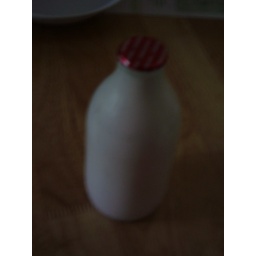
milk in a glass bottle (that tasted like crap and ruined our cocopops)